Stuart Stevens

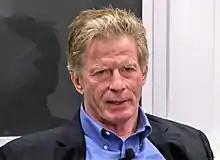
Stevens Interviewed at MIT in 2018

Stuart Stevens is an American author and political consultant. He was the cofounder of Washington, D.C.–based political media consultancy Stevens & Schriefer Group (with Russell Schriefer). In 2013, he became a founding partner in Strategic Partners & Media. He served as a top strategist for Mitt Romney's failed 2012 presidential campaign in addition to several other significant presidential campaigns over the course of his career. He later joined The Lincoln Project, a Republican Never Trump group for the 2020 United States presidential election. In 2023, he published an analysis of political changes moving toward autocracy.